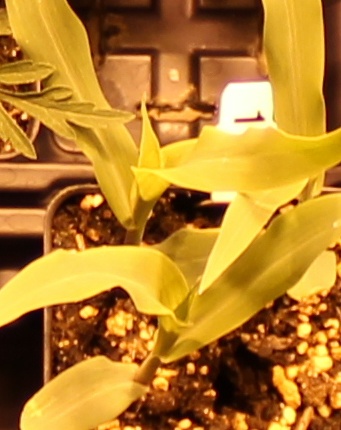
Label: Corn